Gen. William Worth Belknap House

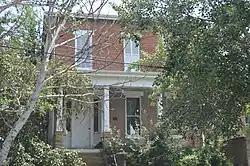
Front, seen from the street

The Gen. William Worth Belknap House is a historic building located in Keokuk, Iowa, United States. William Worth Belknap moved to Keokuk from upstate New York in 1853 to practice law. He built this Greek Revival style house the following year. It is a two-story brick structure with a single-story wing. The two story section is original, while the single-story section is an addition, built shortly afterward. The house features narrow window openings with simple stone lintels and sills. It is built on a stone foundation covered with concrete and capped with a low-pitched gable roof whose ridge is parallel to the street. The front porch is not original. Belknap resided here with his mother and two sisters.